Birger Sandzén

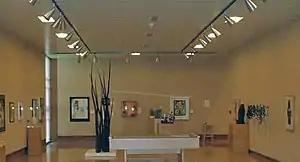
Birger Sandzén Memorial Gallery, Lindsborg, Kansas

In 1940, Sandzén was given recognition for promoting cultural relations between the United States and Sweden. He was awarded both the Order of Vasa as well as the Order of the North Star by the Swedish Government. He also received honorary doctorates from various institutions, including the Midland Lutheran College, the University of Nebraska, and the Kansas State University.